China–Lesotho relations

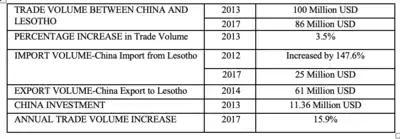
Figure 1: Chinese-Lesotho Trade Factors Trends

The Chinese have invested in Lesotho in small, medium and heavy industries, with a heavy focus on small retail and wholesale shops. Lesotho is home to one of the largest textile and clothing industries in Sub-Saharan Africa, primarily owned by the Chinese, holding 35 of 41 industries, and employing over 40,000 Basotho. Recently, the growth in export-oriented manufacturing, led by the clothing and textile sub-sector, has contributed greatly to development in Lesotho. This sector provides annual earnings of 500 million Maloti and minimum wages sit at 770 Maloti. The involvement from the Chinese facilitated great employment opportunities, with a 7% increase between 1997 and 2004, and thereby economic growth, with a reversal in Lesotho's negative growth in real gross national income in 2002.